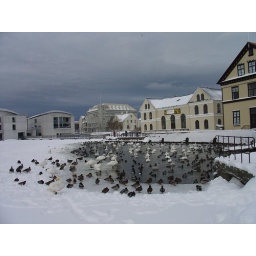
birds in the lake